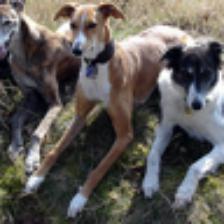
Label: NonHuman